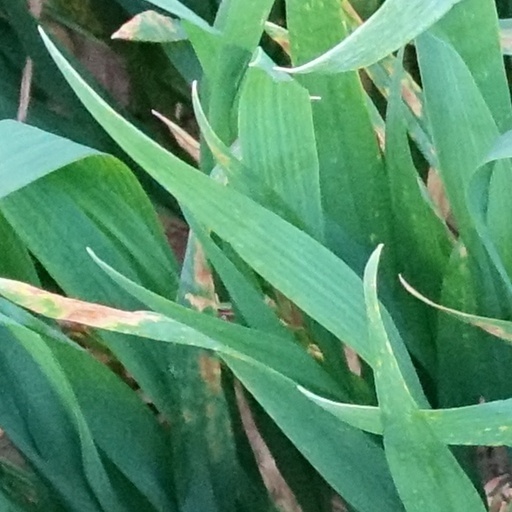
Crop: wheat